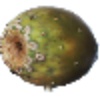
Label: Cactus fruit 1